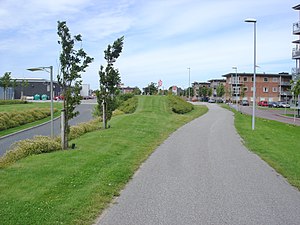
Aars / Historie / Stationsbyen
Himmerlandsstien når Banegårdsvej i Aars, hvor jernbaneknudepunktets store stationsterræn lå
Aars eller Års er en tidligere stationsby i Vesthimmerland med 8.465 indbyggere, beliggende 43 km sydvest for Aalborg, 44 km nord for Viborg, 28 km nordvest for Hobro og 27 km sydøst for Løgstør. Byen hører til Region Nordjylland og er kommunesæde og den største by i Vesthimmerlands Kommune. I 1970-2006 var byen kommunesæde i Aars Kommune.